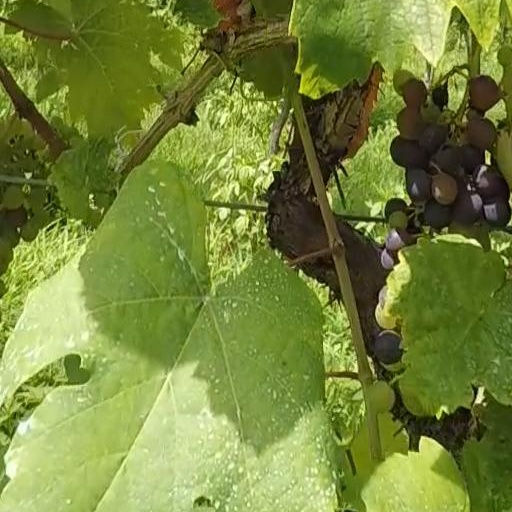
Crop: grape